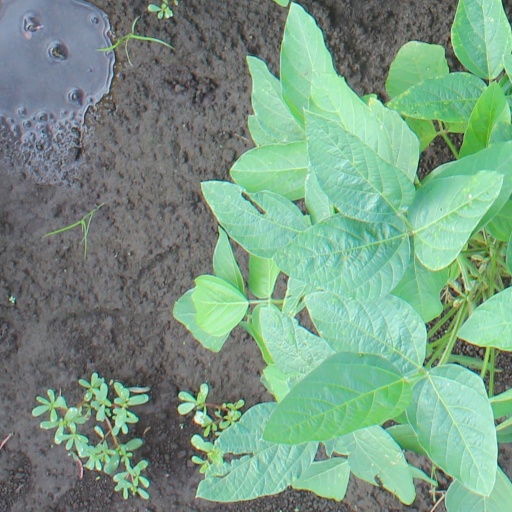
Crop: soybean